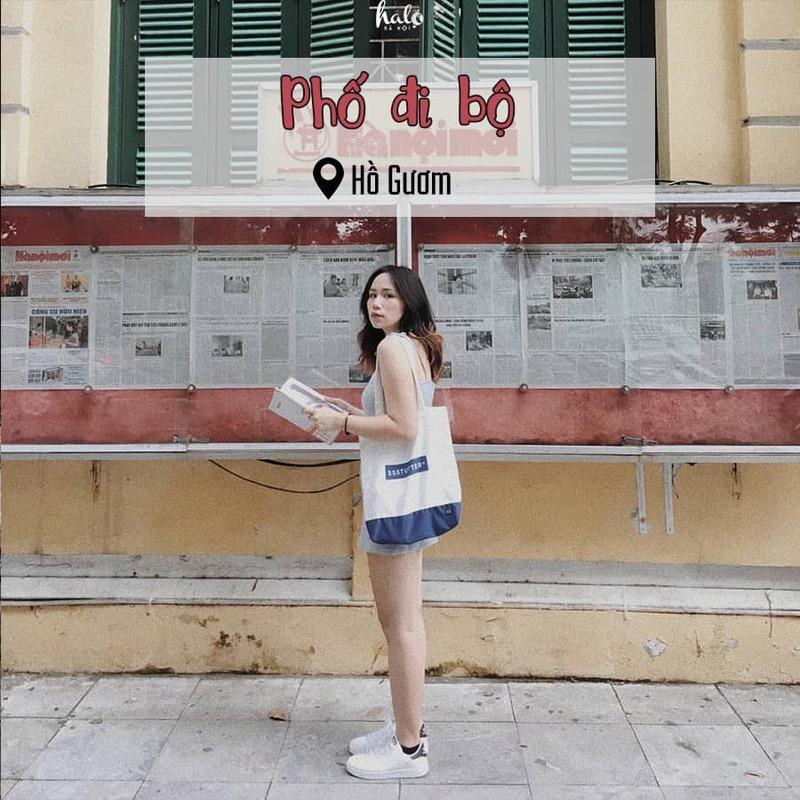
bên hông của người phụ nữ này có một chiếc túi xách